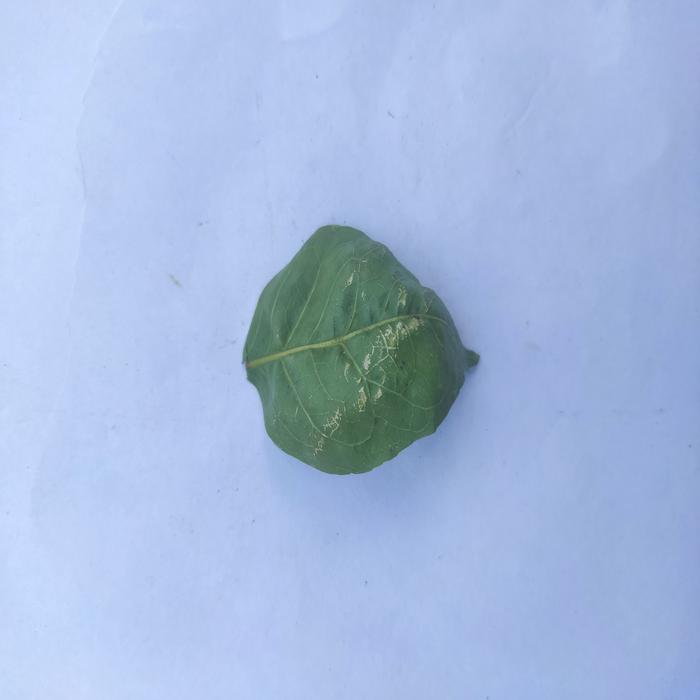
Crop: Aegle Marmelos
Leaf condition: Leaf_Curl